Charles Wyndham (actor)

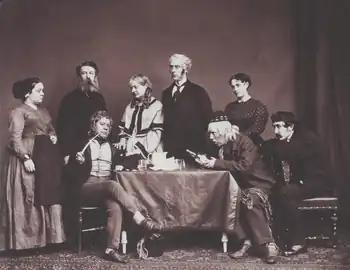
Stage photograph showing group of 3 women and five men in everyday Victorian clothes

In 1867 Wyndham joined the company at the St James's Theatre, where he acted with Henry Irving for the first time. In September and October of the same year he appeared at the Prince's Theatre, Manchester, in Kate Terry's farewell season, in which his roles included Mercutio in "Romeo and Juliet", Claudio in "Much Ado About Nothing", the clown Modus in James Sheridan Knowles's "The Hunchback", and Laertes in "Hamlet". Before returning to the West End, he went to his home town, Liverpool, to create the role of Roberto in W.S.Gilbert's extravaganza "La Vivandière". "The Liverpool Mercury" said, "In acting, singing and dancing he fairly carried the audience with him".